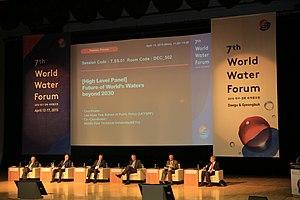
Le forum mondial de l'eau est le principal événement international concernant les questions de l'eau, organisé tous les trois ans depuis 1997 par le conseil mondial de l'eau, en partenariat avec le pays d'accueil. Il s'inscrit dans le processus de collaboration mondiale sur les problématiques liées à l'eau, en offrant aux politiques et aux décideurs concernés le seul espace international de débat et de contributions d'experts.